Sky position (RA, Dec in degrees): 173.23, 2.844
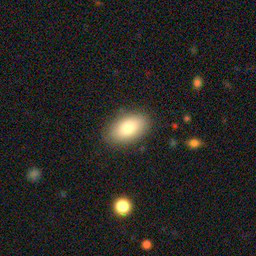
Galaxy morphology: In-between Round Smooth Galaxies